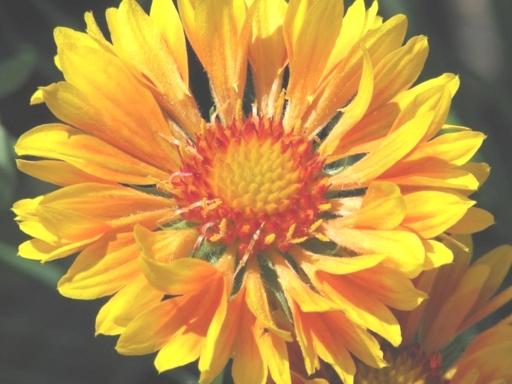
Material: foliage